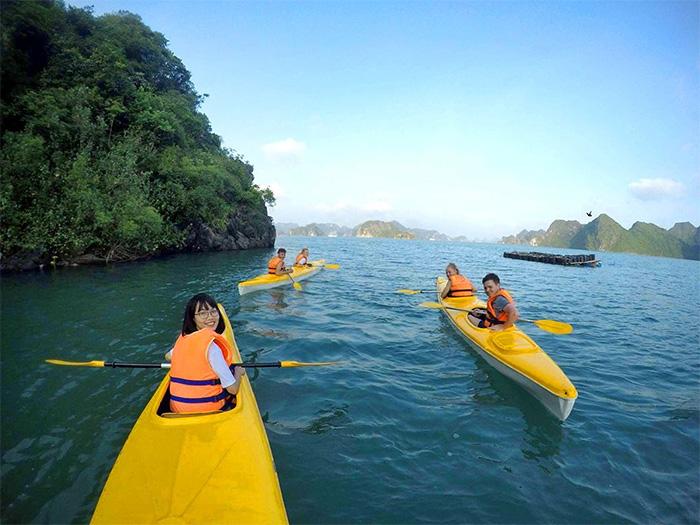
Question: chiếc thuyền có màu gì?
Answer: màu vàng